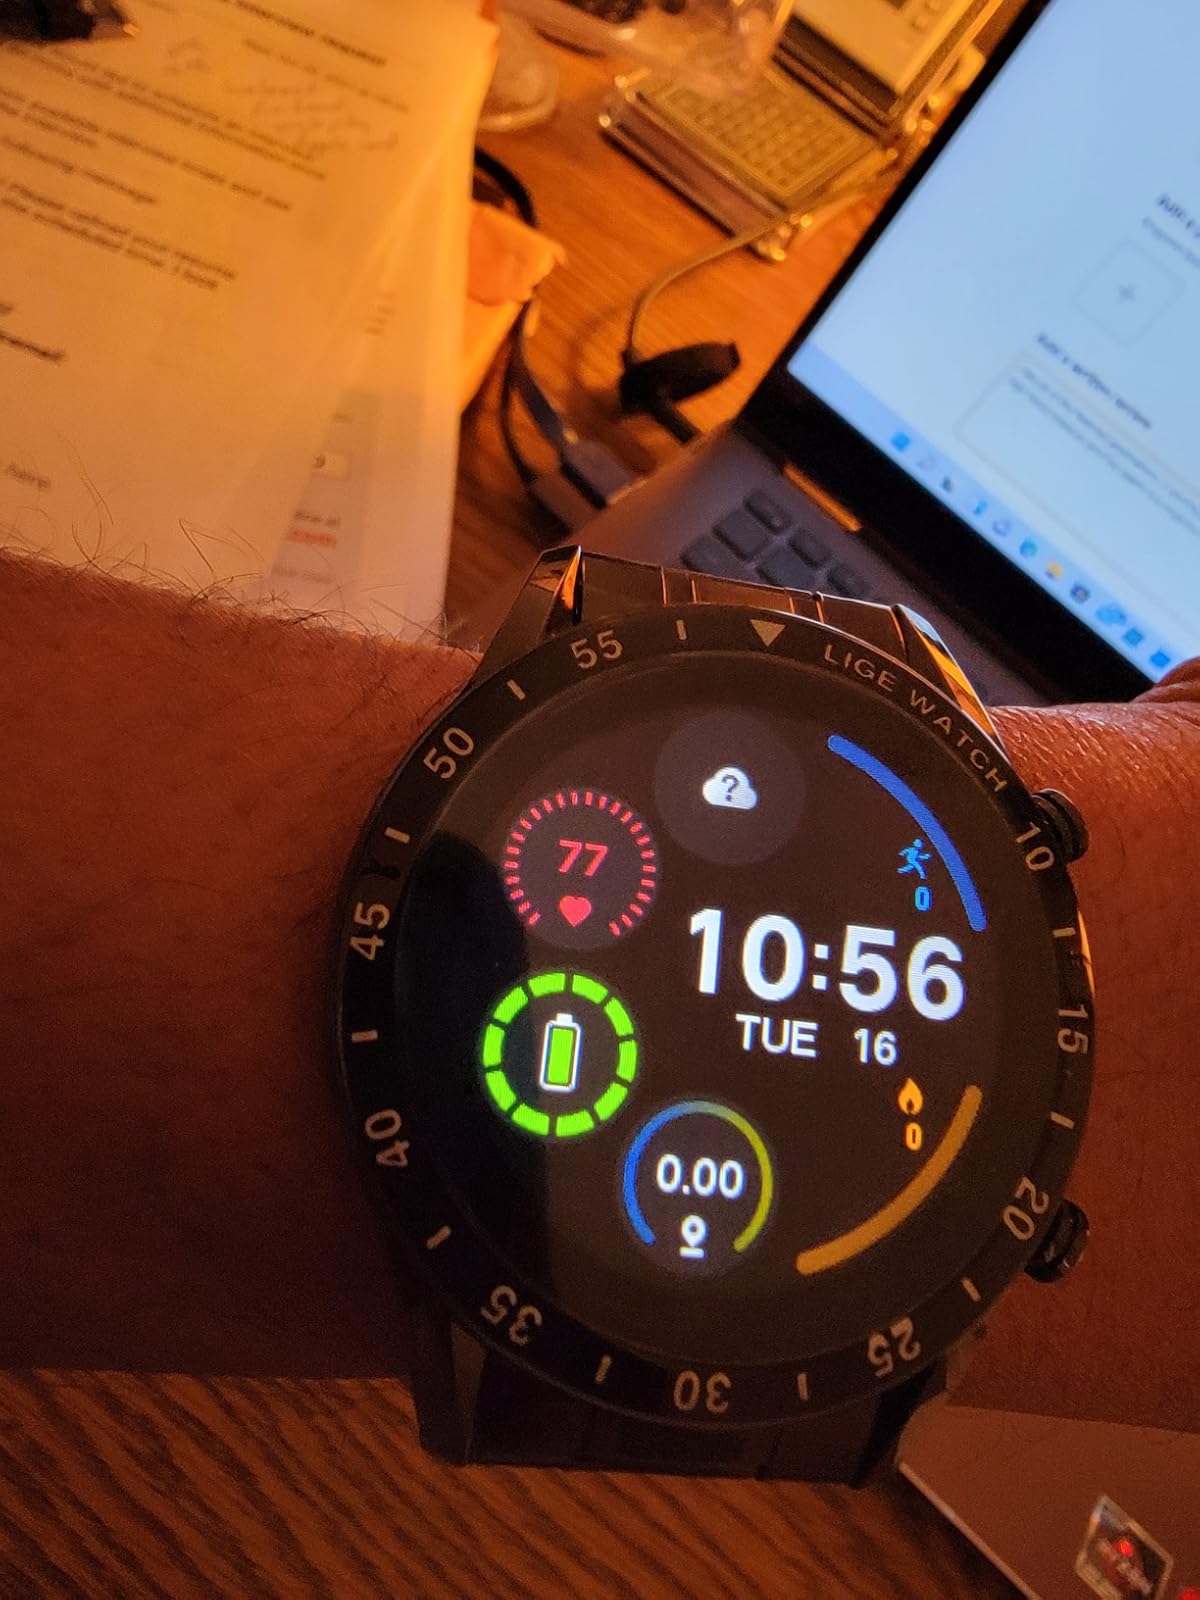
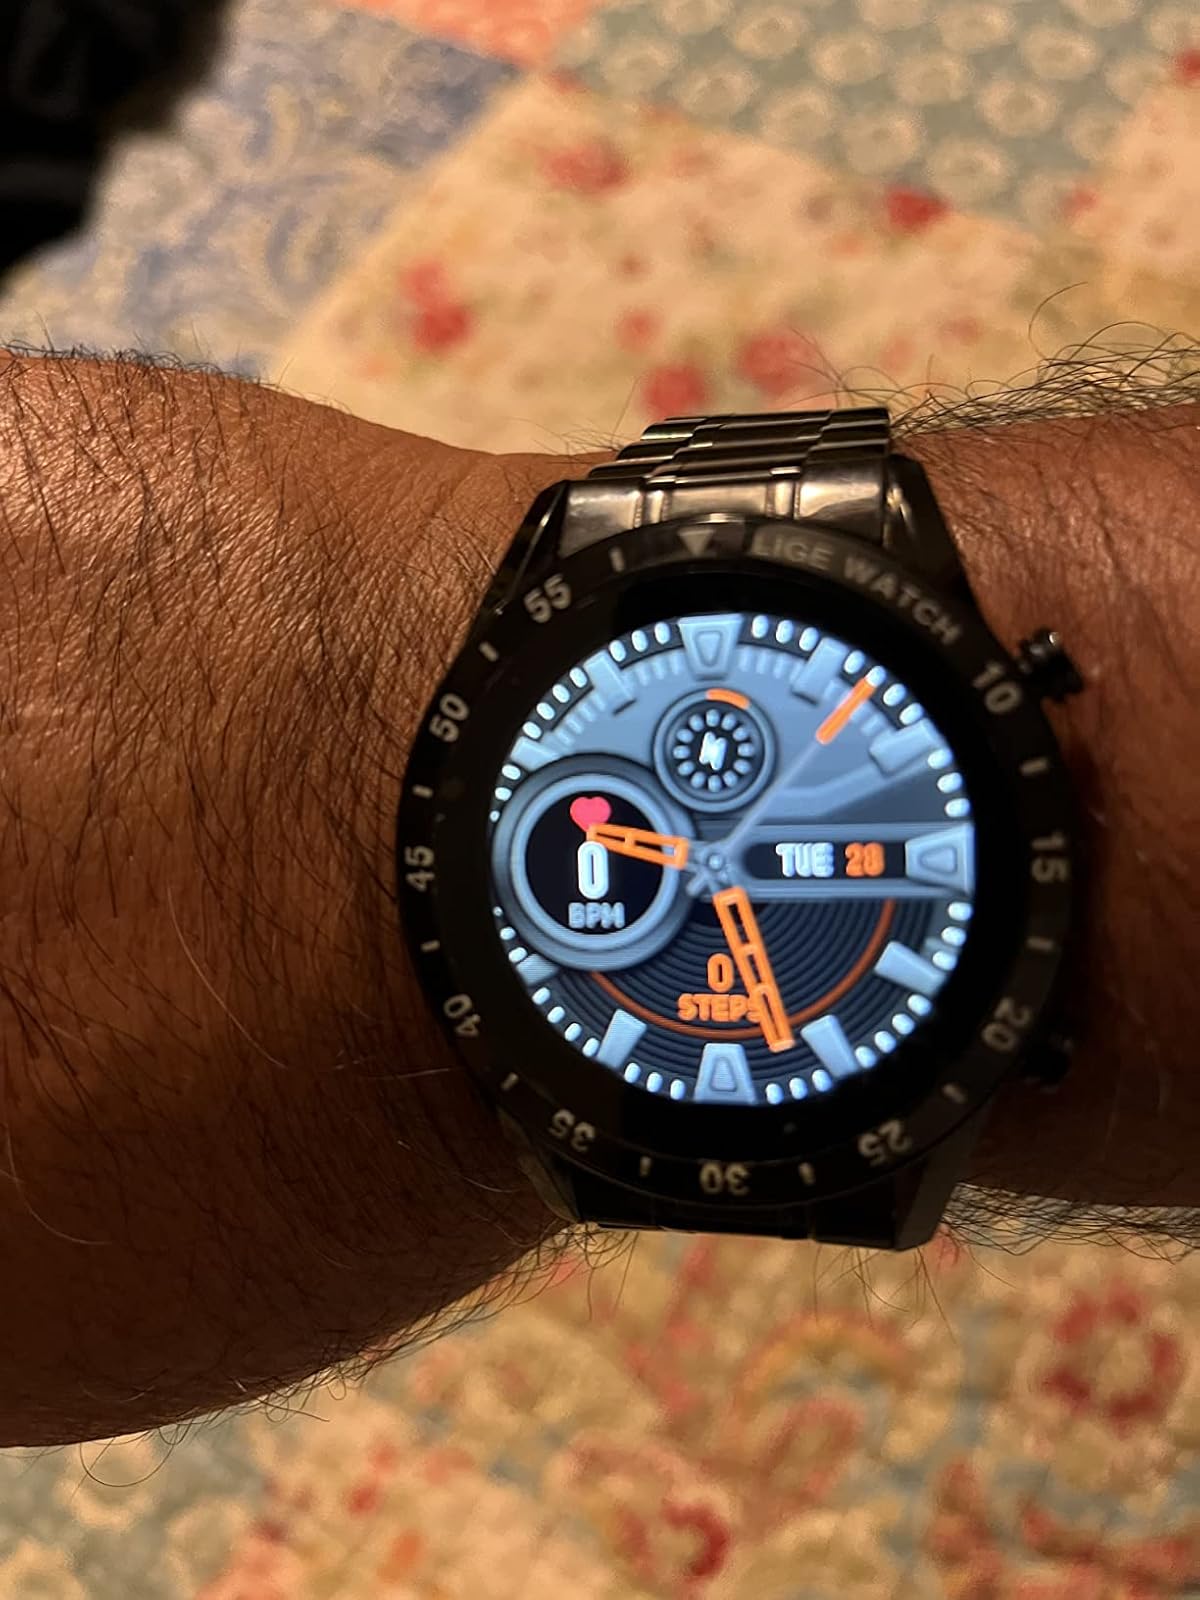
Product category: smartwatch
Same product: yes